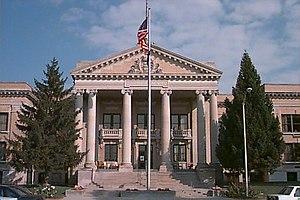
L'Indiana School for the Deaf, dont le nom est couramment abrégé en ISD, est une école pour sourds, située à Indianapolis, aux États-Unis. Elle a été fondée en 1843 par William Willard.